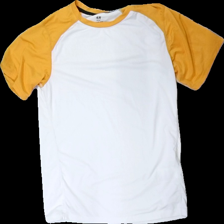
View: front
Type: T-shirt
Category: Children
Brand: H&M
Colors: White, Yellow
Material: 100% polyester
Cut: Regular, C-collar
Size: 146
Season: All
Price range: <50
Recommended usage: Reuse
Comment: Price tag still intact